Kees Wieringa

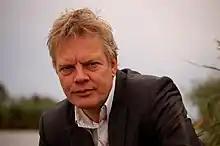
Kees Wieringa

Kees Wieringa graduated from the Amsterdam Conservatory in Amsterdam in 1986. He has built an international career over the years with his piano recitals and compositions. He is known as an ambassador for the work of the Bergen composer Simeon ten Holt, and for supporting the music of Jakob van Domselaer Wieringa is someone looking for an adventure: "If there is a review over 'Wieringa reliable pianist' he feels terrible." Wieringa has received the award for original repertoire during the Berlage Competition for Proeven van Stijlkunst (1913–1917) by Jakob van Domselaer. This work consists of nine compositions performed by Van Domselaer and Nelly van Doesburg during meetings of members the Bauhaus and DaDa art movements. The pieces represent the music written according to the ideas of the artistic movement called "De Stijl" (The Style).